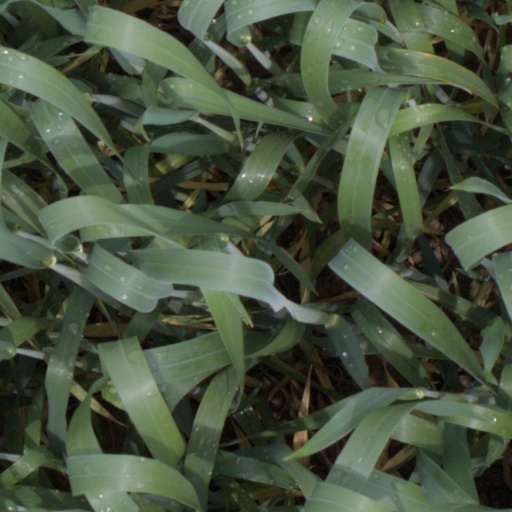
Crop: wheat